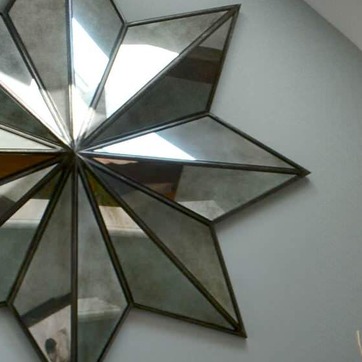
Material: mirror